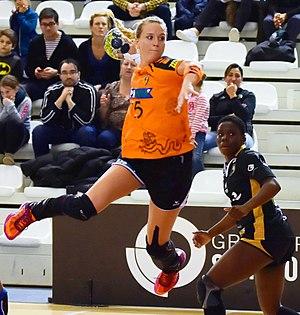
Rencontre retour du 3e tour de la coupe EHF, Issy Paris Hand / Erd. A Issy Les Moulineaux, le 18 novembre 2017.